Irlam (1800 ship)

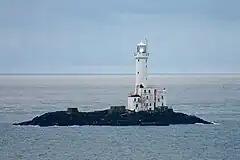
The Tuskar Rock lighthouse completed in 1815 but under construction in 1812 when "Irlam" wrecked

On 10 May 1812, "Irlam", under the command of Captain Keyzar, was coming from Barbados and sailing towards Liverpool with a cargo of sugar and cotton. She was also carrying passengers: Captain Hall of the 16th Regiment of Foot, ten more officers, 62 rank and file, and 32 women and children. She was sailing in thick haze when she wrecked on Tuskar Rock.